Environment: real
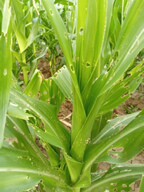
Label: fall_armyworm